Caroline Matilda of Great Britain

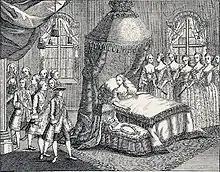
Engraving of Caroline Matilda after giving birth to the future Frederick VI of Denmark

On 14 January 1766, in the middle of preparations for the wedding, King Frederick V died and his 17-year-old son became King Christian VII. On 1 October of that year in the Chapel Royal of St James's Palace (or according to other sources, in Carlton House) the marriage was celebrated by proxy, the groom being represented by the bride's brother Prince Edward, Duke of York and Albany. Two days later, Caroline Matilda departed from Harwich for Rotterdam, and three weeks later she crossed the river Elbe and arrived in Altona, in the then Danish Duchy of Holstein. There she left her British entourage and was welcomed by her appointed Danish courtiers. Twelve days later, Caroline Matilda arrived in Roskilde, where she met her future husband for the first time. She held her official entry into the Danish capital on 8 November to great cheers from the population. Later the same day a second wedding ceremony with the groom present took place in the Royal Chapel at Christiansborg Palace in Copenhagen. Marriage celebrations and balls lasted for another month. On 1 May 1767, Christian VII and Caroline Matilda were crowned King and Queen of Denmark and Norway in the chapel of Christiansborg Palace.